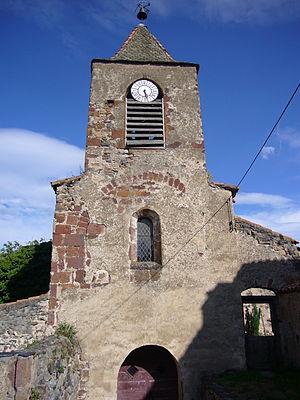
Église de Rentières This building is indexed in the Base Mérimée, a database of architectural heritage maintained by the French Ministry of Culture,
Cet article recense une partie des monuments historiques du Puy-de-Dôme, en France.
Rentières est une commune française, située dans le département du Puy-de-Dôme en région Auvergne-Rhône-Alpes.